Rosenholm Castle

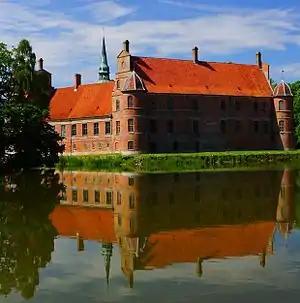
Rosenholm Castle, Djursland

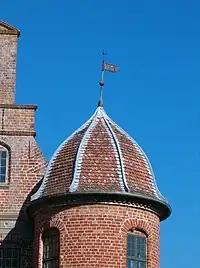
Corner tower at Rosenholm Castle

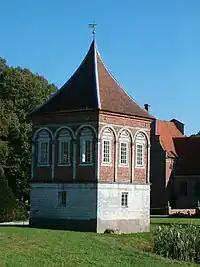
Pirkentavl gazebo

Rosenholm Castle is Denmark's oldest family-owned castle. It is located on Djursland, north of Hornslet and northeast of Aarhus. It is one of the best-preserved complexes from the golden age of the manor house – from 1550 to 1630.